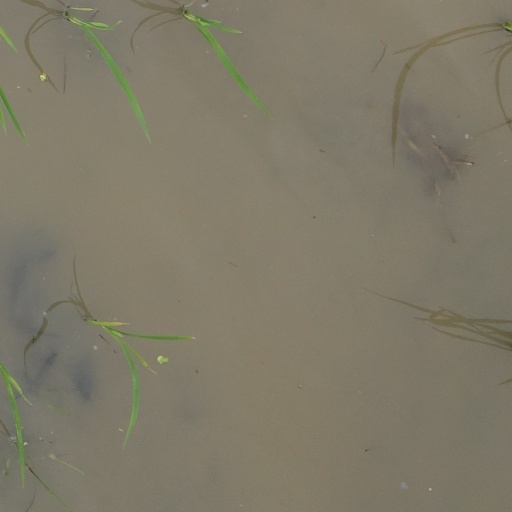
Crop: rice